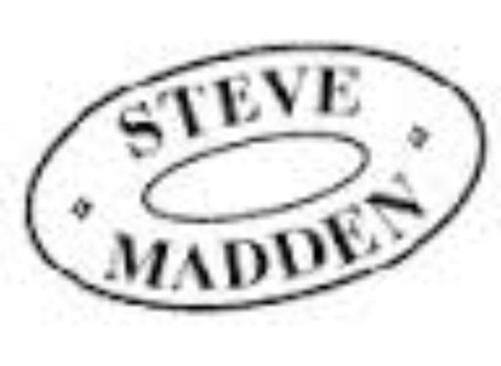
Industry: Clothes